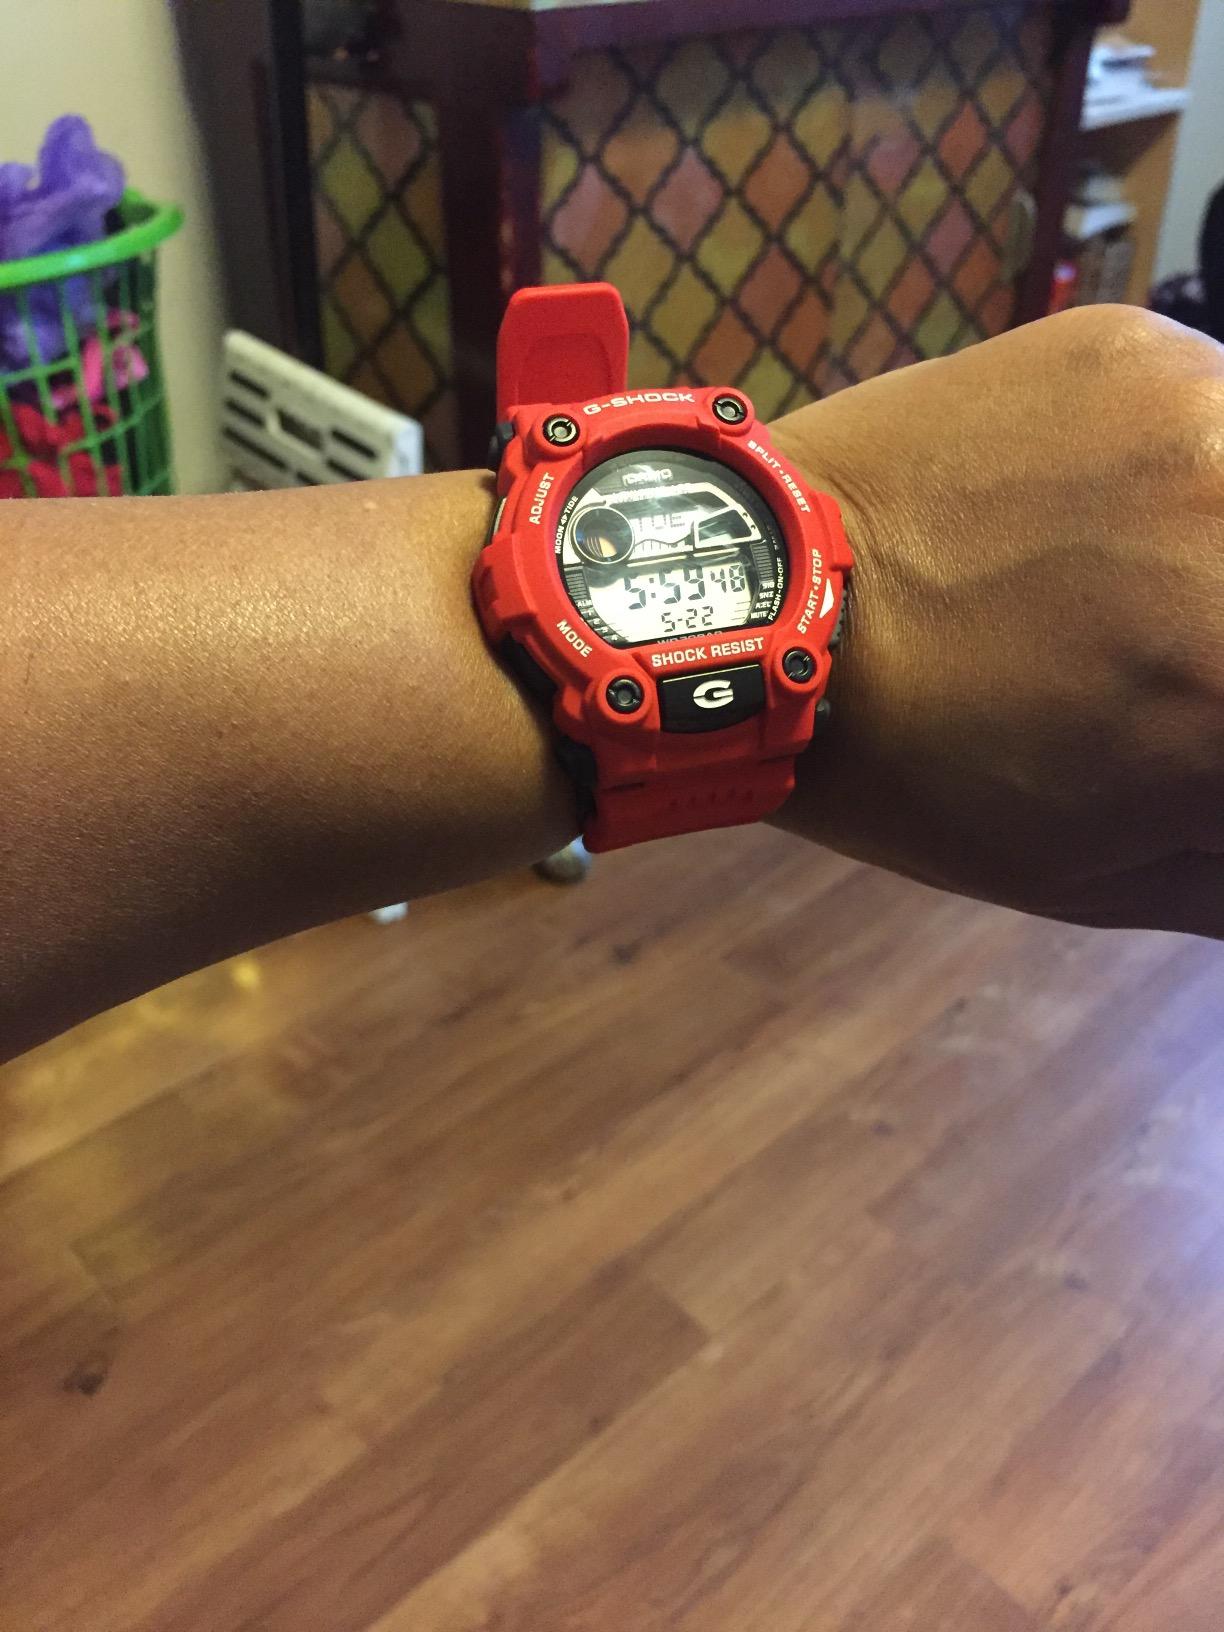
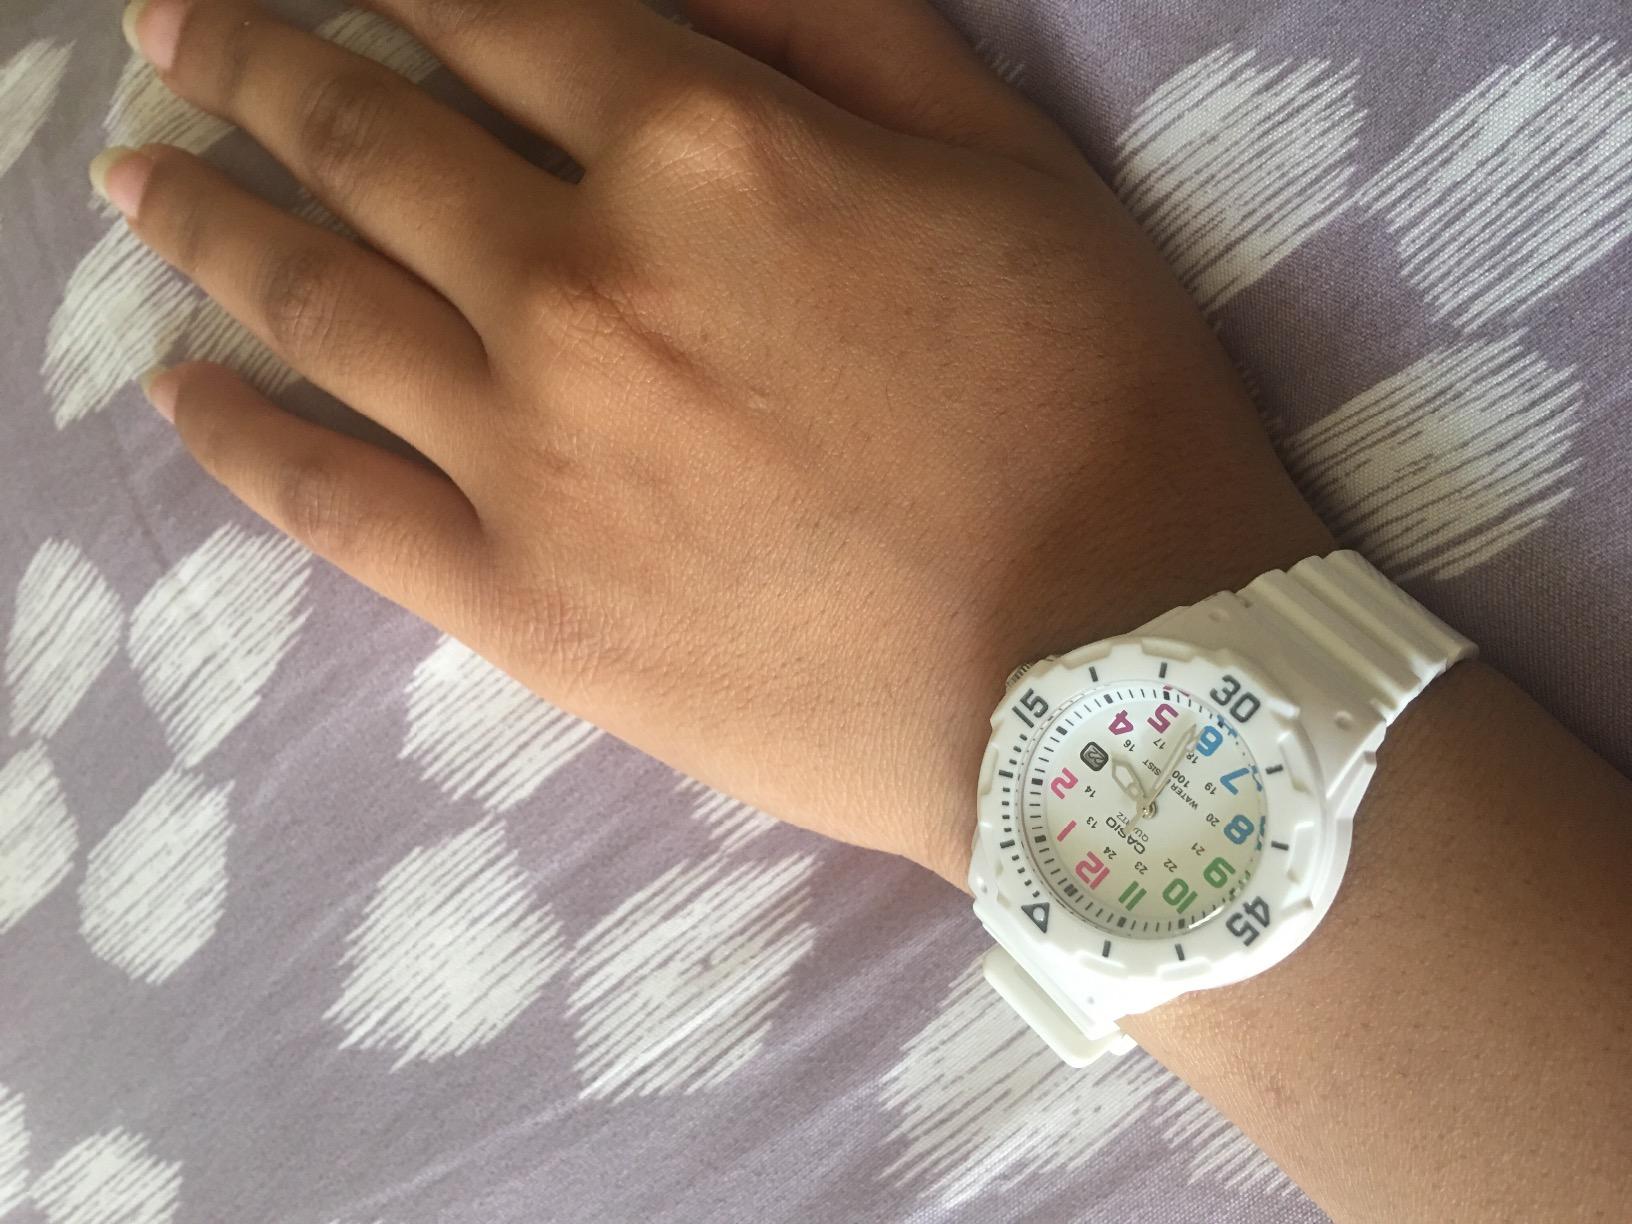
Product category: accessories_watch
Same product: no